KXAS-TV

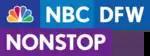
Logo for NBC DFW Nonstop until 2012.

On May 4, 2011, KXAS-DT2 became an affiliate of NBC Nonstop (under the branding "NBC DFW Nonstop"), a programming format exclusive to the subchannels of NBC's O&Os that featured a mix of originally-produced news and lifestyle programming and rebroadcasts of KXAS's newscasts; NBC Nonstop was relaunched as the classic television network Cozi TV on December 20, 2012.